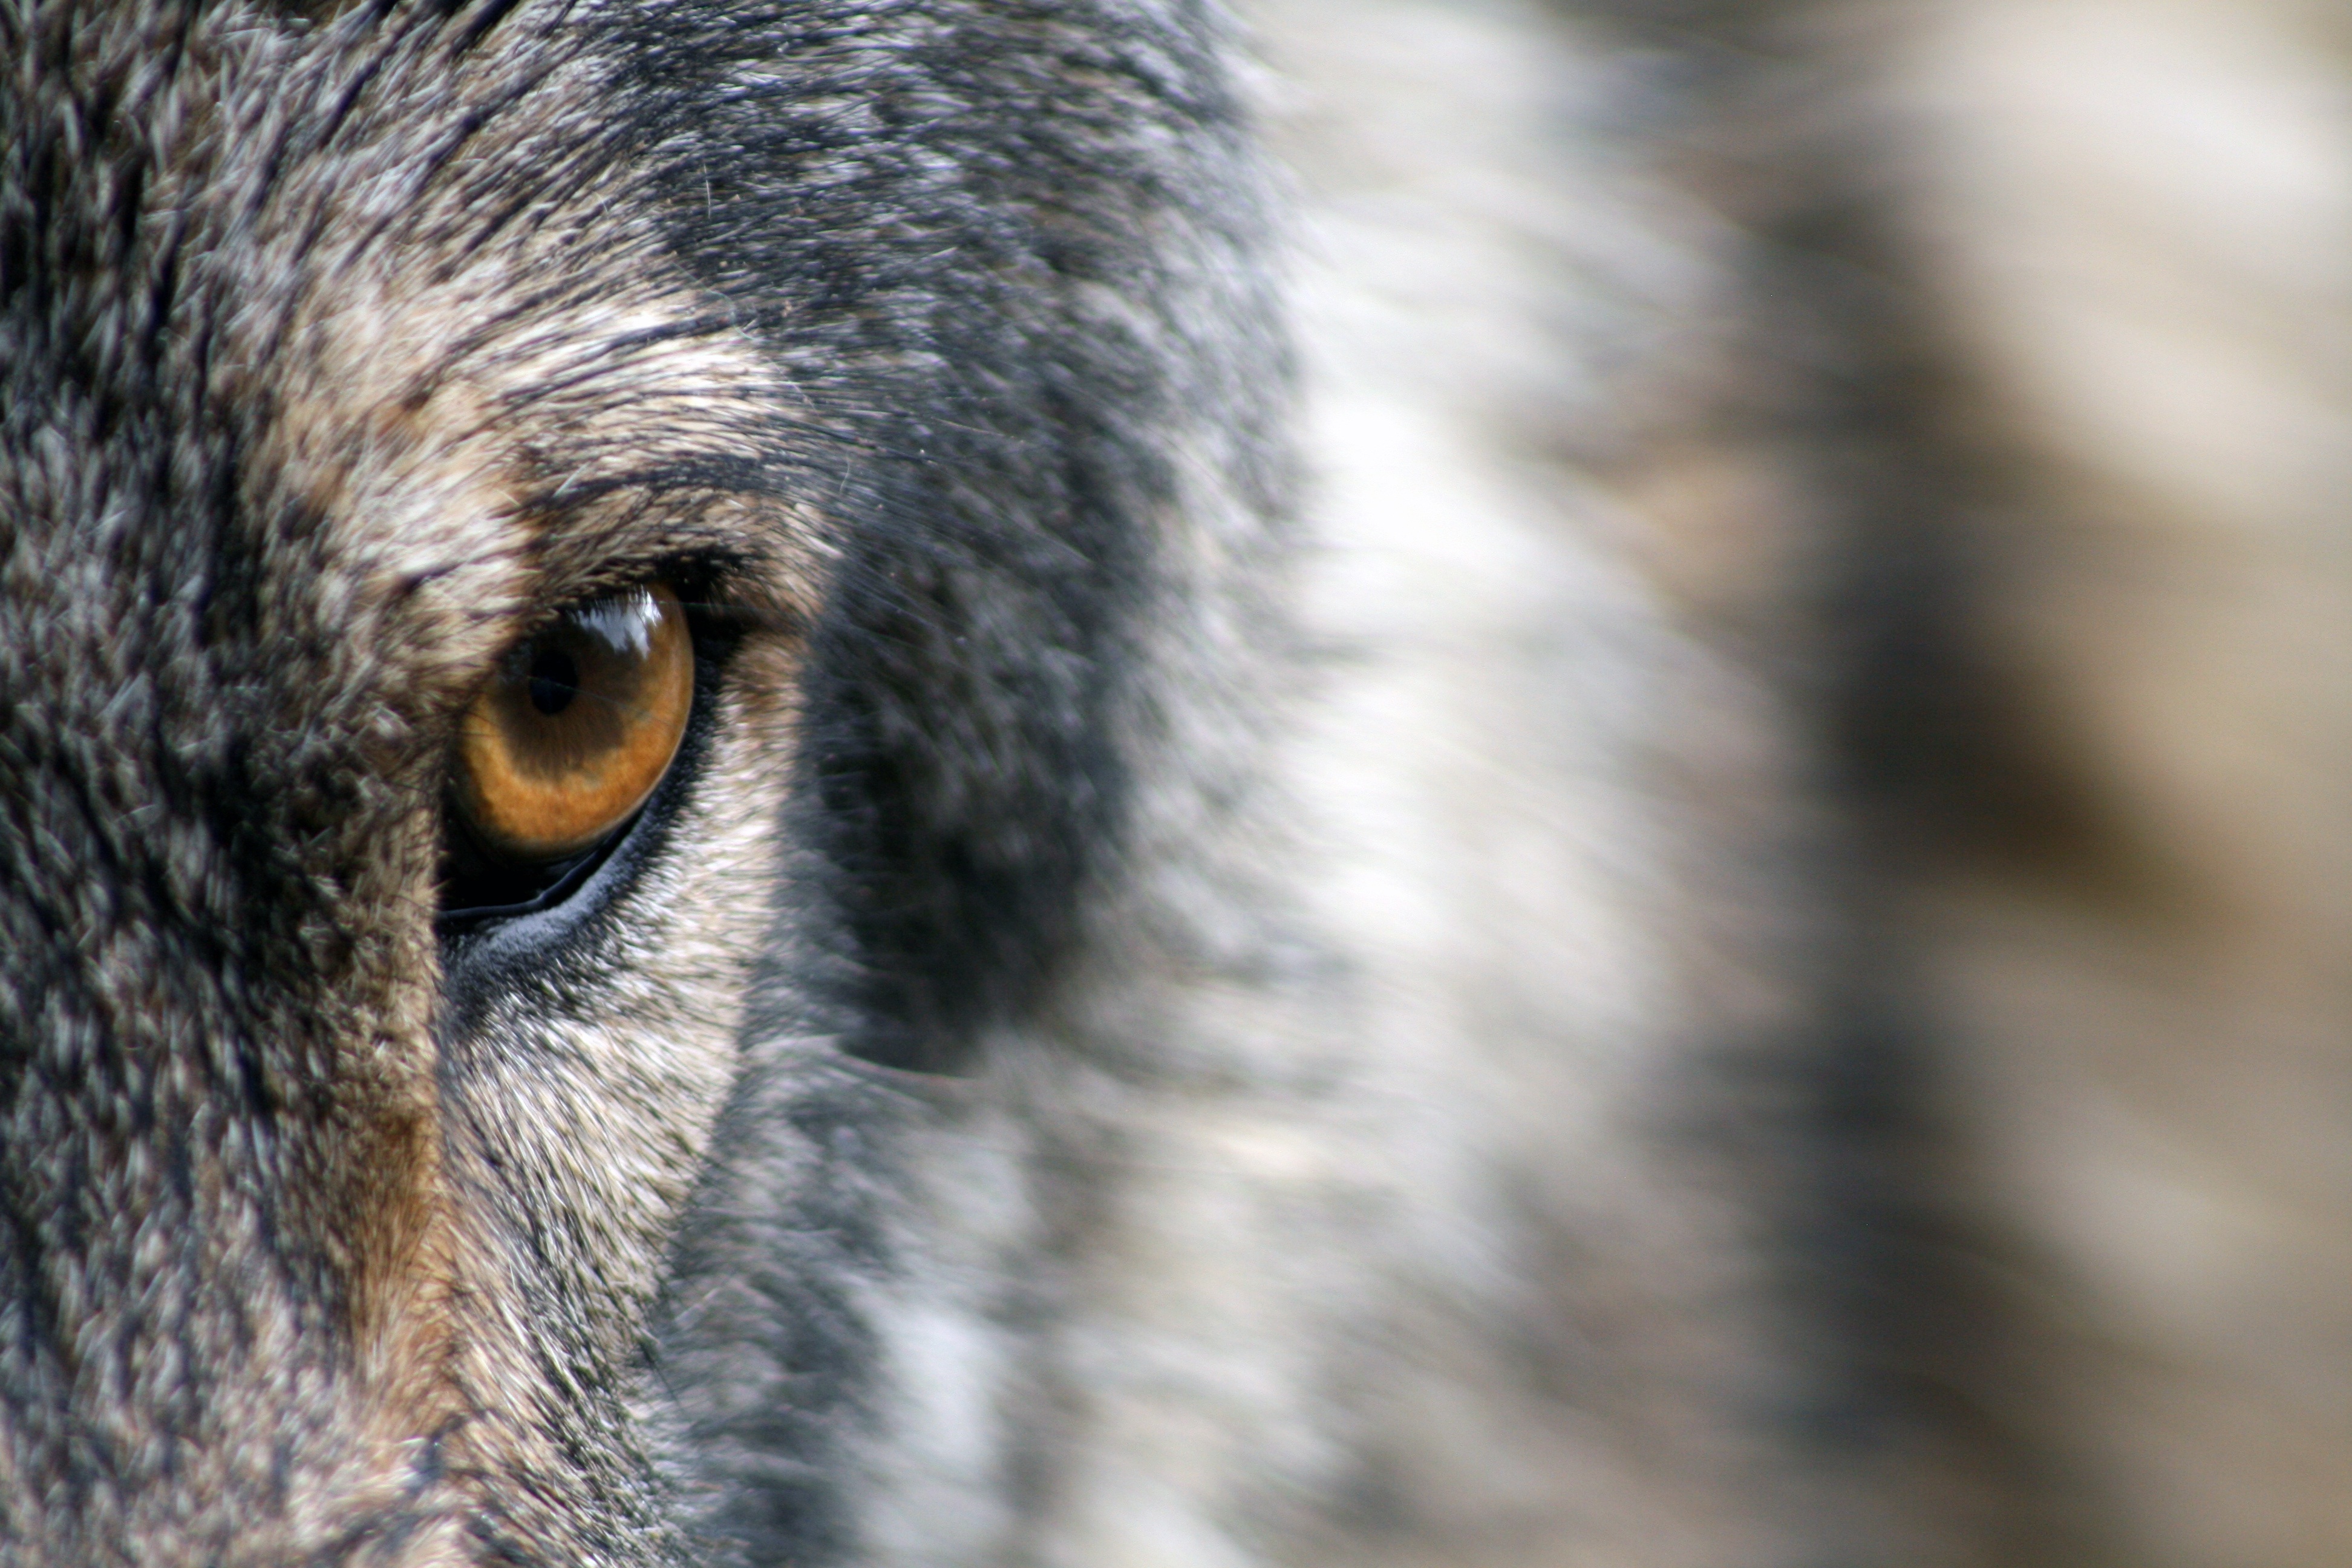
nature, bird, animal, canine, wildlife, wild, zoo, fur, mammal, gray, wolf, predator, fauna, close up, outdoors, grey, eye, endangered, vertebrate, creature, canis, carnivore, dangerous, lupus, wolf eyes